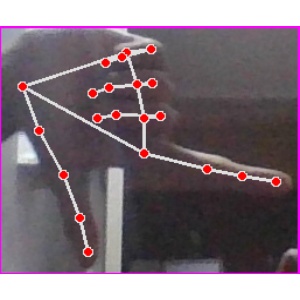
अक्षर: ख